Gwaebul

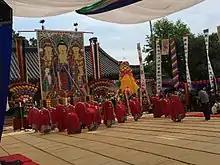
Seoul Tangible Cultural Heritage #363, the Bongwonsa Amita Gwaebul, on display during a festival at Yongamsa Temple in Seoul.

Gwaebul (괘불), meaning "Large Buddhist Banner Painting," are extremely large-scale Buddhist scroll paintings found throughout Korea. They are fairly rare, and only 53 were studied between 1986 and 2001. The paintings are typically brought out only rarely for special festivals or holidays such as Buddha's Birthday or Gwaebul Festivals when they are unrolled and hung from tall poles in the temple courtyard. When not in use, "gwaebul" are stored in a box behind the altar in a temple hall.